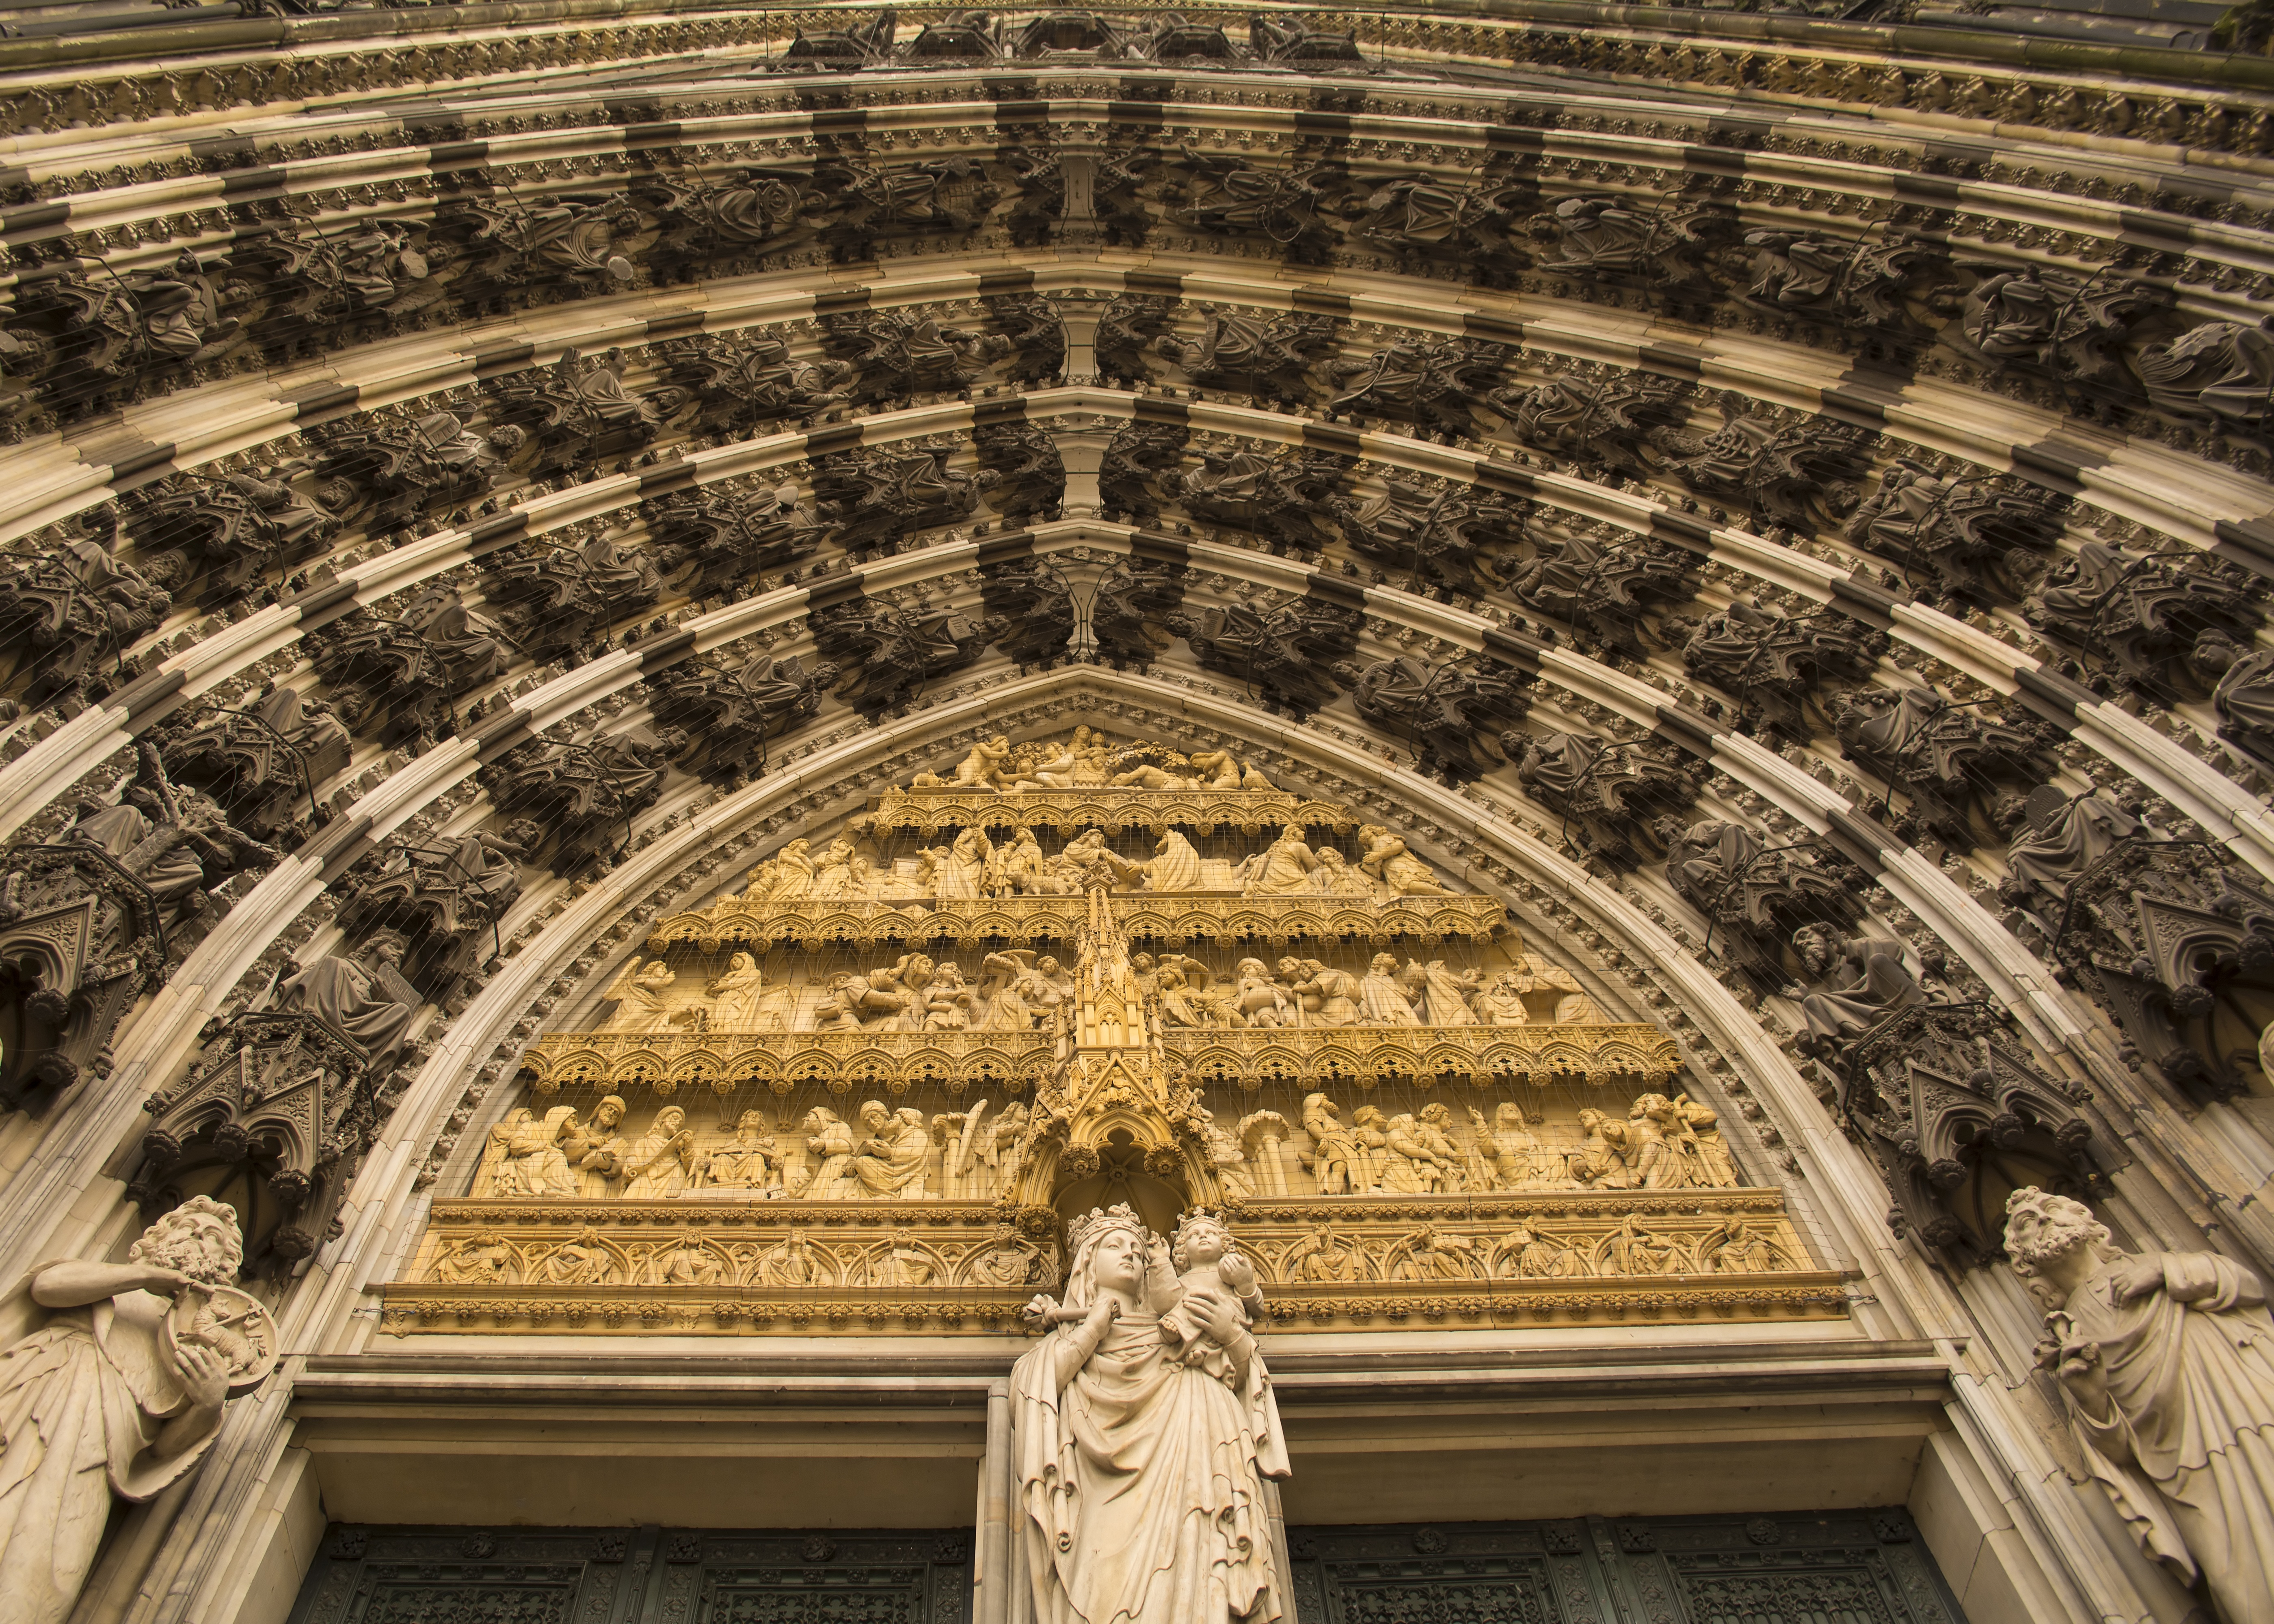
architecture, structure, town, building, old, city, monument, travel, europe, arch, entrance, religion, ancient, landmark, facade, church, cathedral, exterior, historic, christian, tourism, gothic, baptistery, religious, catholic, medieval, place, symmetry, saint, germany, cologne, culture, history, christianity, worship, european, famous, historical, german, dom, traditional, rhine, destination, architectural, portal, spirituality, catholicism, ancient history